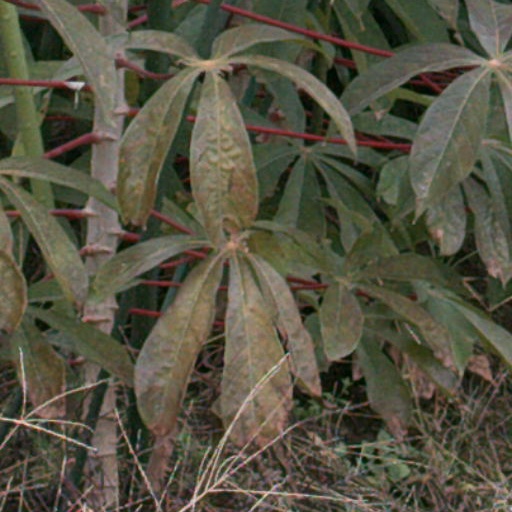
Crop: cassava